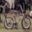
Label: bicycle